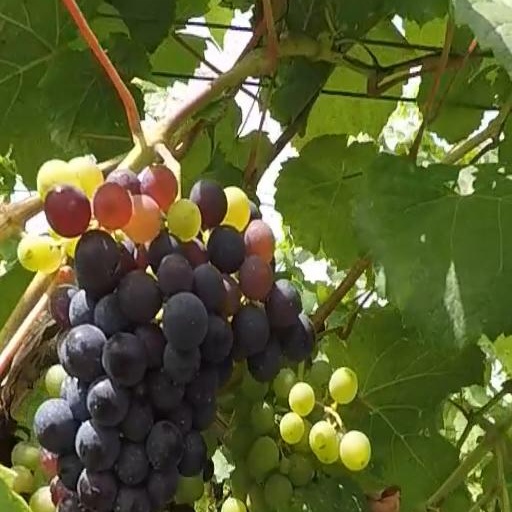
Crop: grape